J. R. Williams

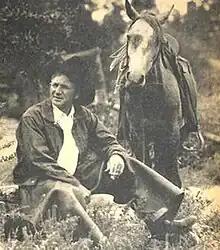
J. R. Williams and his horse Lizard

James Robert Williams (March 30, 1888 – June 17, 1957) was a Canadian cartoonist who signed his work J. R. Williams. He was best known for his long-run daily syndicated panel "Out Our Way". As noted by Coulton Waugh in his 1947 book "The Comics", anecdotal evidence indicated that more Williams' cartoons were clipped and saved than were other newspaper comics. A newspaper promotion of 1930 compared him to poets Eugene Field and James Whitcomb Riley.